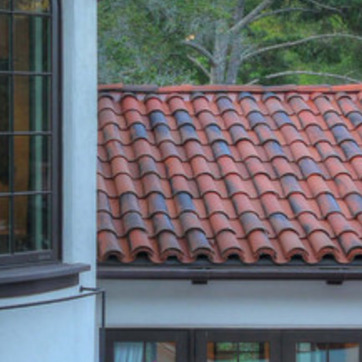
Material: other